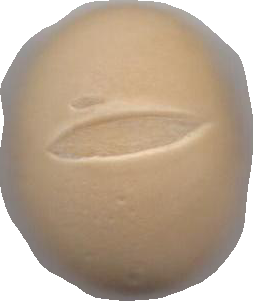
Variety: Grobogan